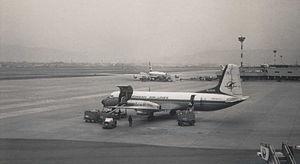
Le détournement du vol HL-5208 Korean Air a lieu le 11 décembre 1969. L'appareil, un NAMC YS-11 de la compagnie sud-coréenne Korean Air, effectuant un vol intérieur entre la base aérienne de Gangneung et l'aéroport international de Gimpo de Séoul, est détourné à 12h25 par l'agent nord-coréen Cho Ch'ang-hui, avec à son bord quatre membres d'équipage et 46 passagers. L'avion est forcé d'atterrir en Corée du Nord et 39 de ses passagers sont rendus au Sud deux mois plus tard mais l'équipage et sept passagers restent détenus au Nord. L'incident est considéré en Corée du Sud comme un exemple d'enlèvement de citoyens sud-coréens par la Corée du Nord.